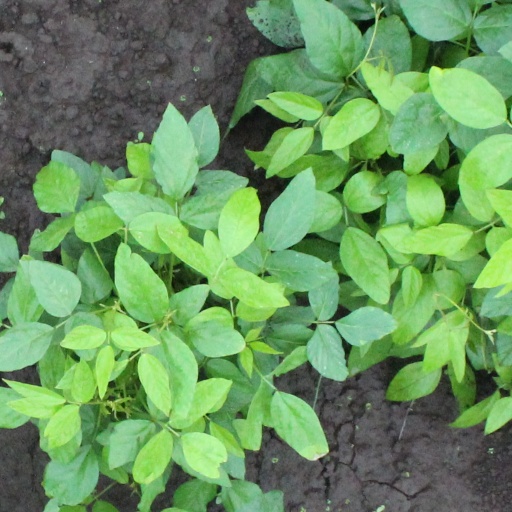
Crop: soybean